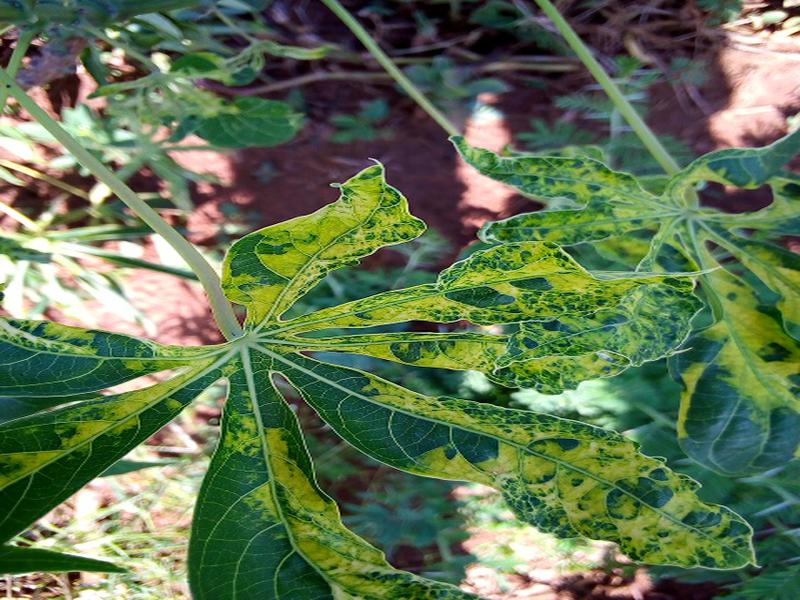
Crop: cassava
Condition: mosaic_disease